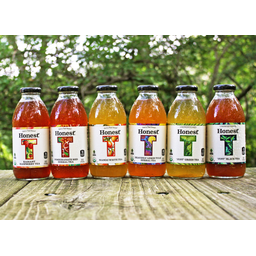
Label: glass